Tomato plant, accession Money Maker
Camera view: vertical (180 deg); turntable rotation: 330 degrees
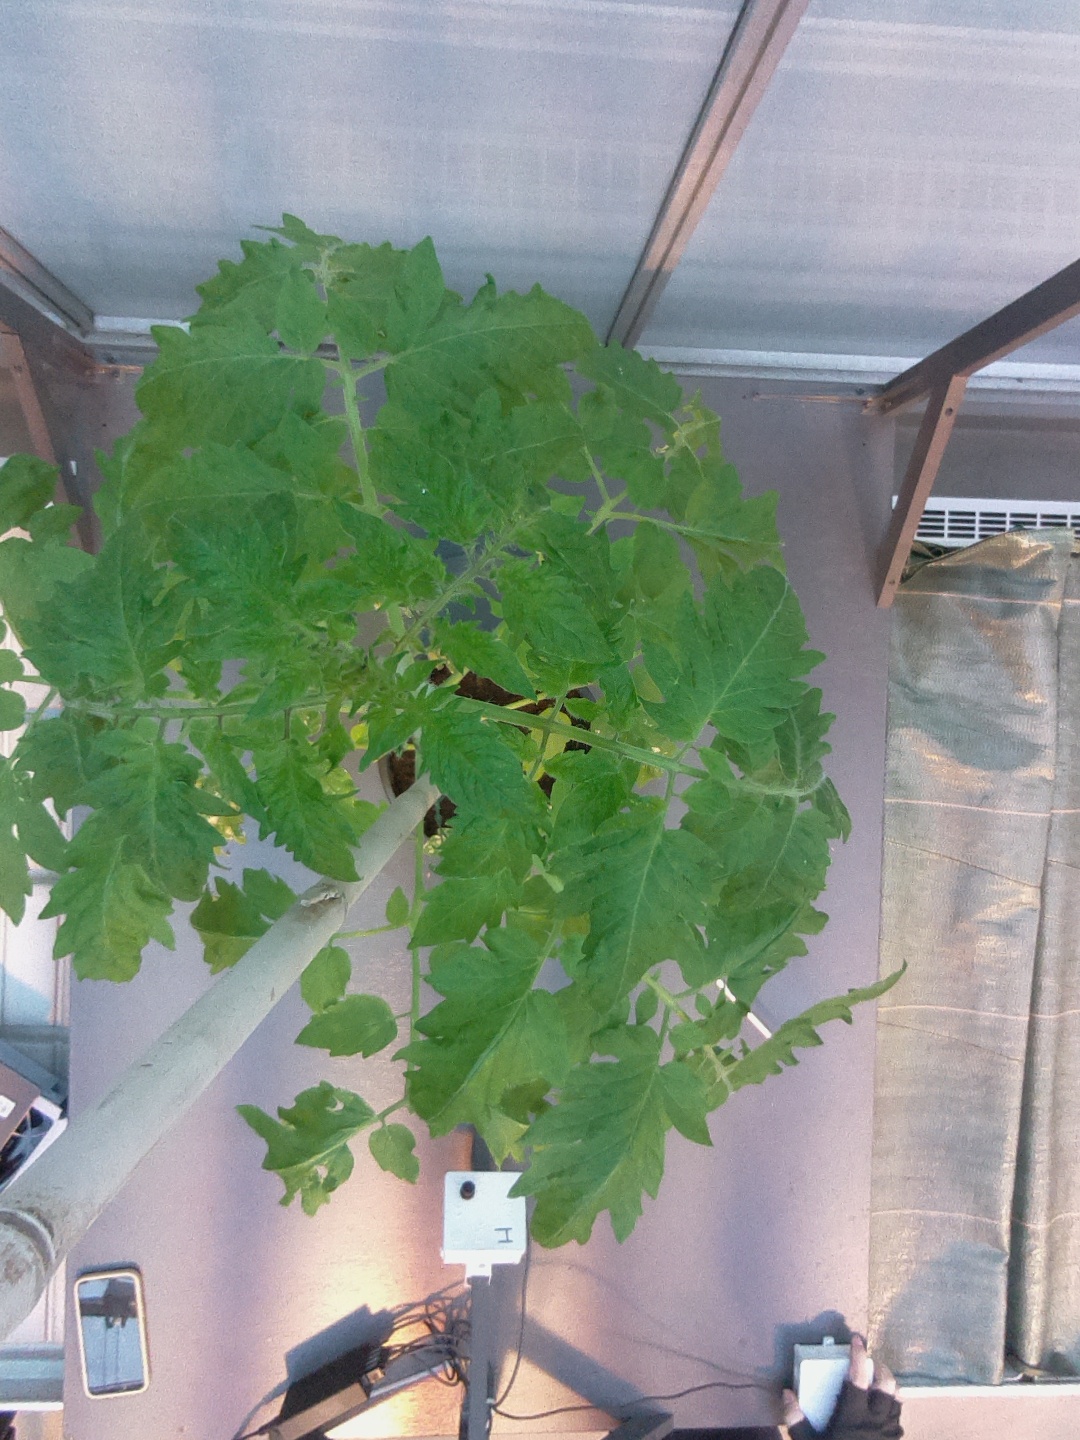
BBCH growth stage 54: 4 inflorescences visible